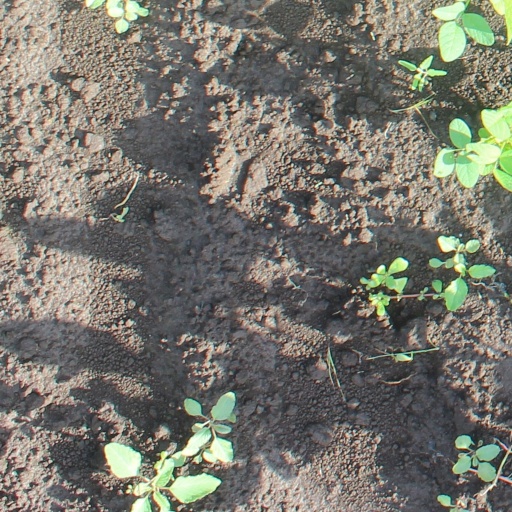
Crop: soybean